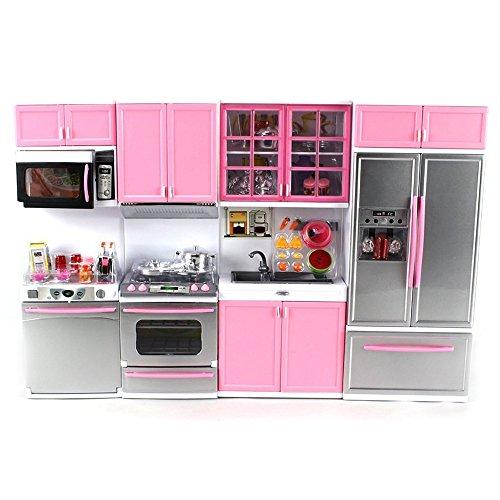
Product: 'Deluxe Modern Kitchen' Battery Operated Toy Kitchen Playset, Perfect for Use with 11.5" Tall Dolls
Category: Toys & Games | Dress Up & Pretend Play | Pretend Play | Kitchen Toys | Kitchen Playsets
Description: DELUXE MODERN KITCHEN BATTERY OPERATED TOY KITCHEN PLAYSET: Let your child master this realistic, compelete kitchen set with Stove, Oven, Sink, and Refrigerator.
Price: $26.79
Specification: ProductDimensions:5x19x12.5inches|ItemWeight:3.2pounds|ShippingWeight:3.55pounds(Viewshippingratesandpolicies)|ASIN:B00II5HVTC|Itemmodelnumber:26211P|Manufacturerrecommendedage:36months-15years